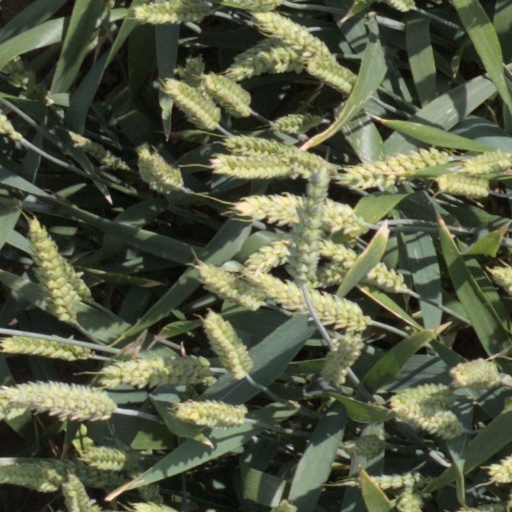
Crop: wheat